Danaë (Titian paintings)

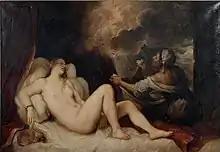
The Strasbourg copy

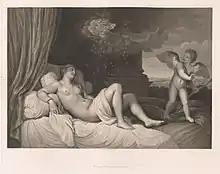
Giovanni Folo after Titian, "<a href="https%3A//library.nga.gov/permalink/01NGA_INST/1p5jkvq/alma991692503804896">Danaë

The Museum of Fine Arts of Strasbourg, France, holds a copy of the Prado version, but of larger dimensions (137 cm x 200 cm). It belonged to the British collector John Charles Robinson, who presented it to the Strasbourg museum in 1893, together with Guercino's "Samson and Delilah". The Strasbourg "Danaë" had belonged to the collection of Giovanni Carlo Doria in Genoa and is most probably an early 17th-century Genoese Baroque copy of the Titian.